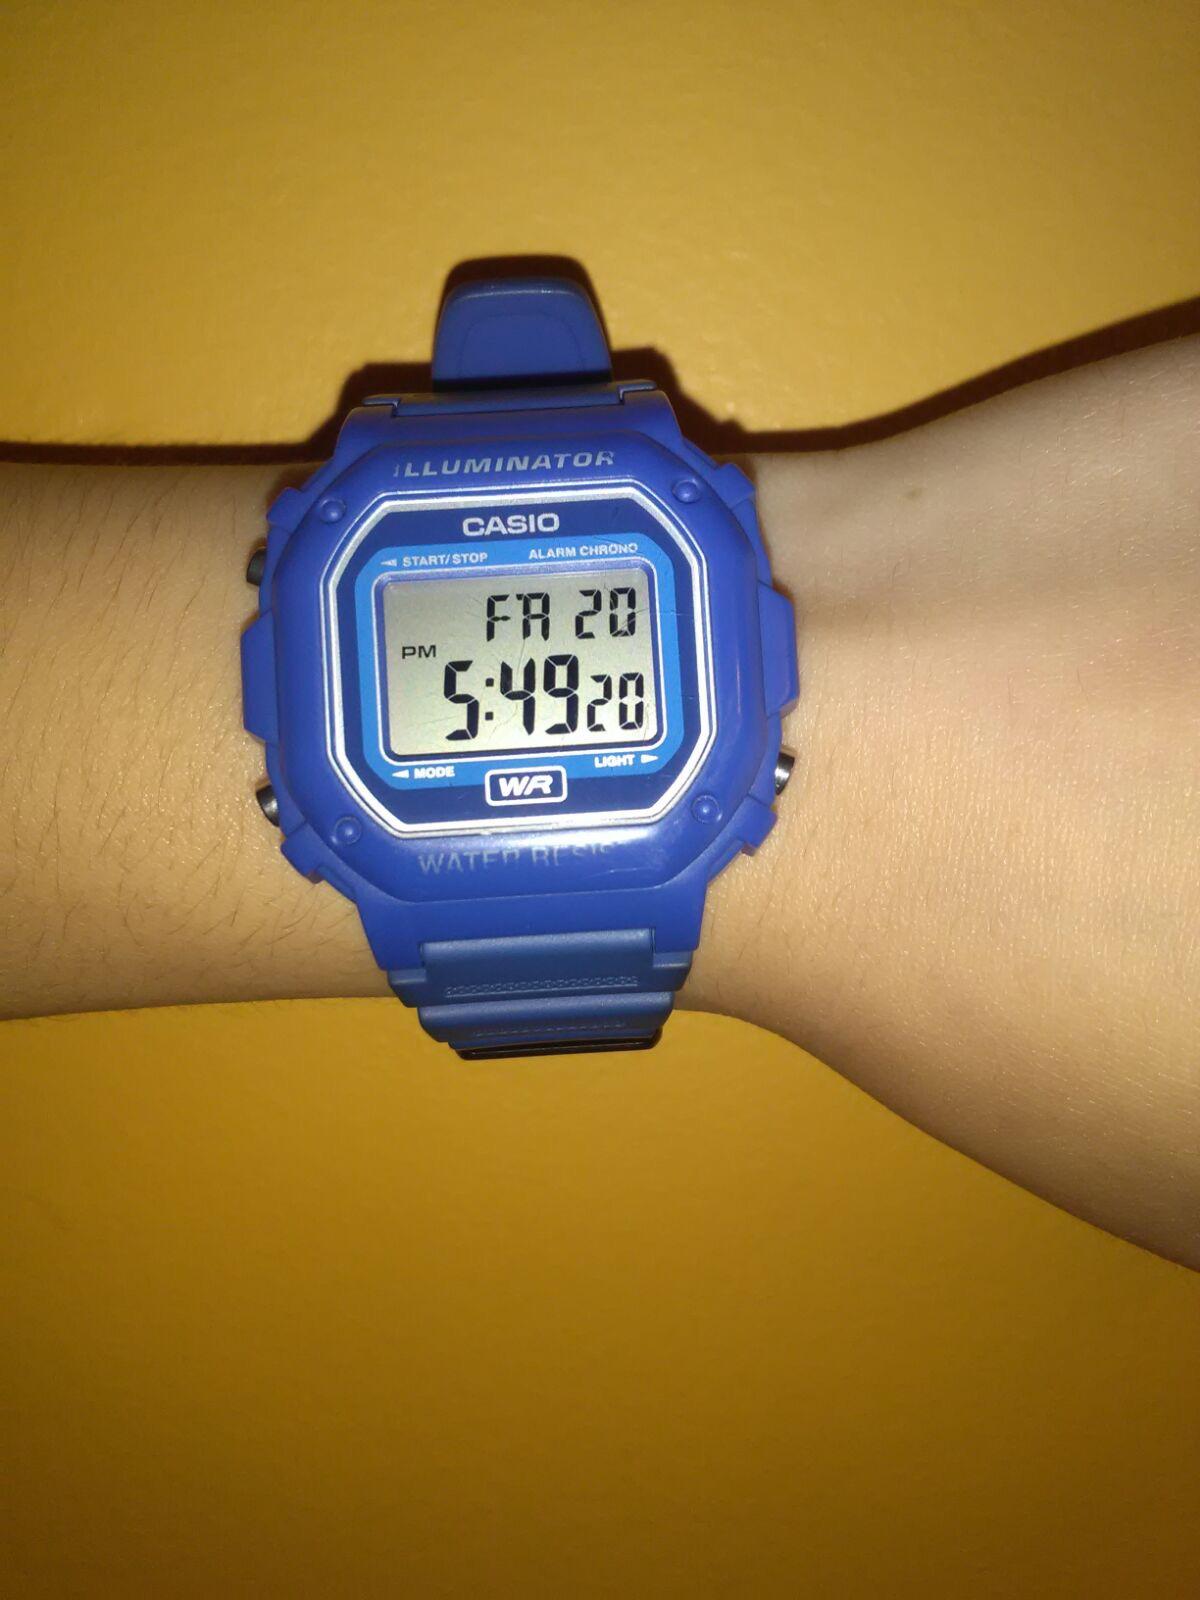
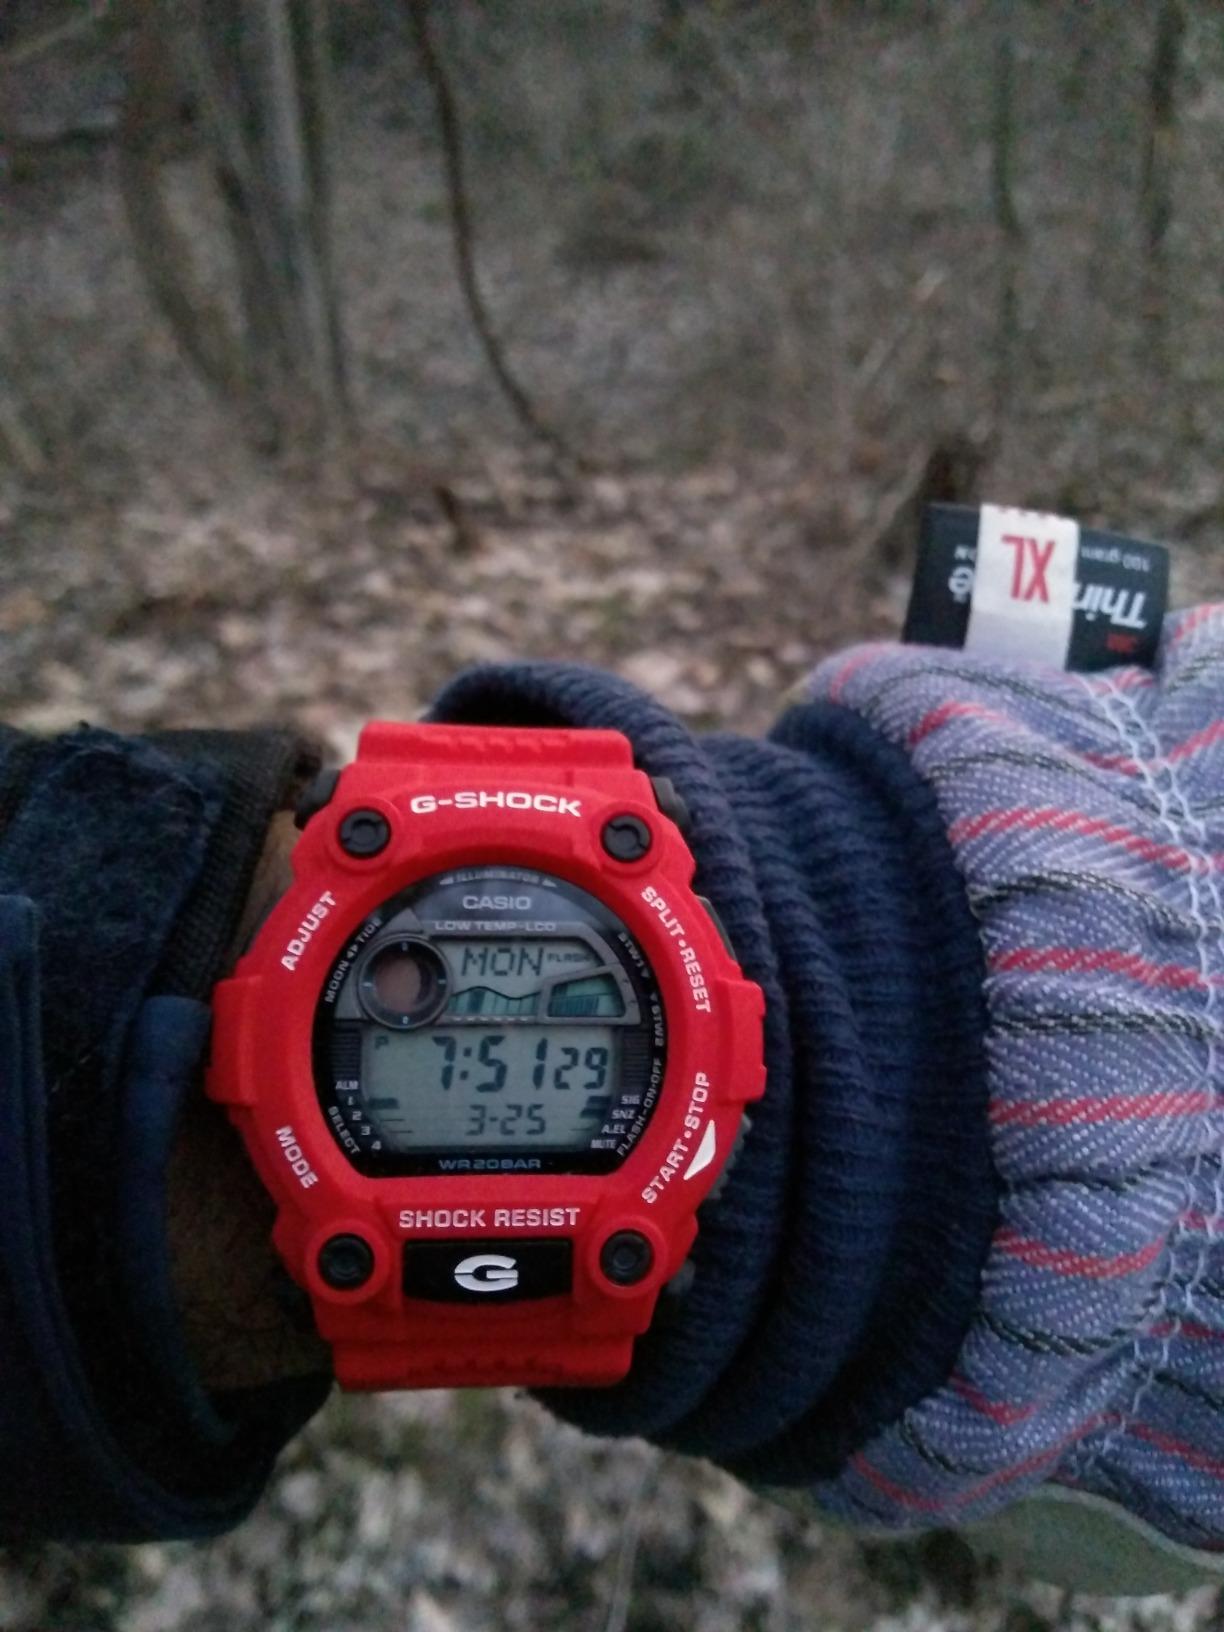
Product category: accessories_watch
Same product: no